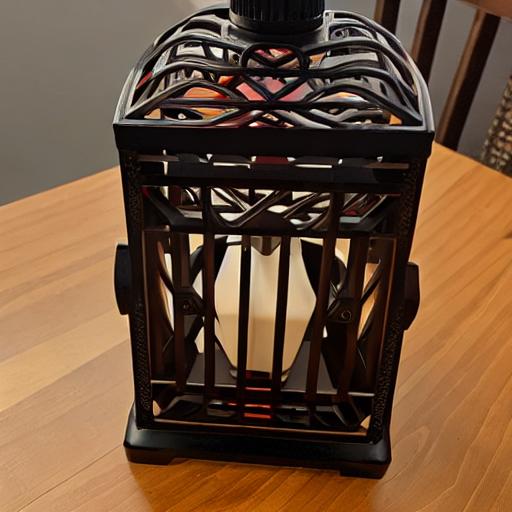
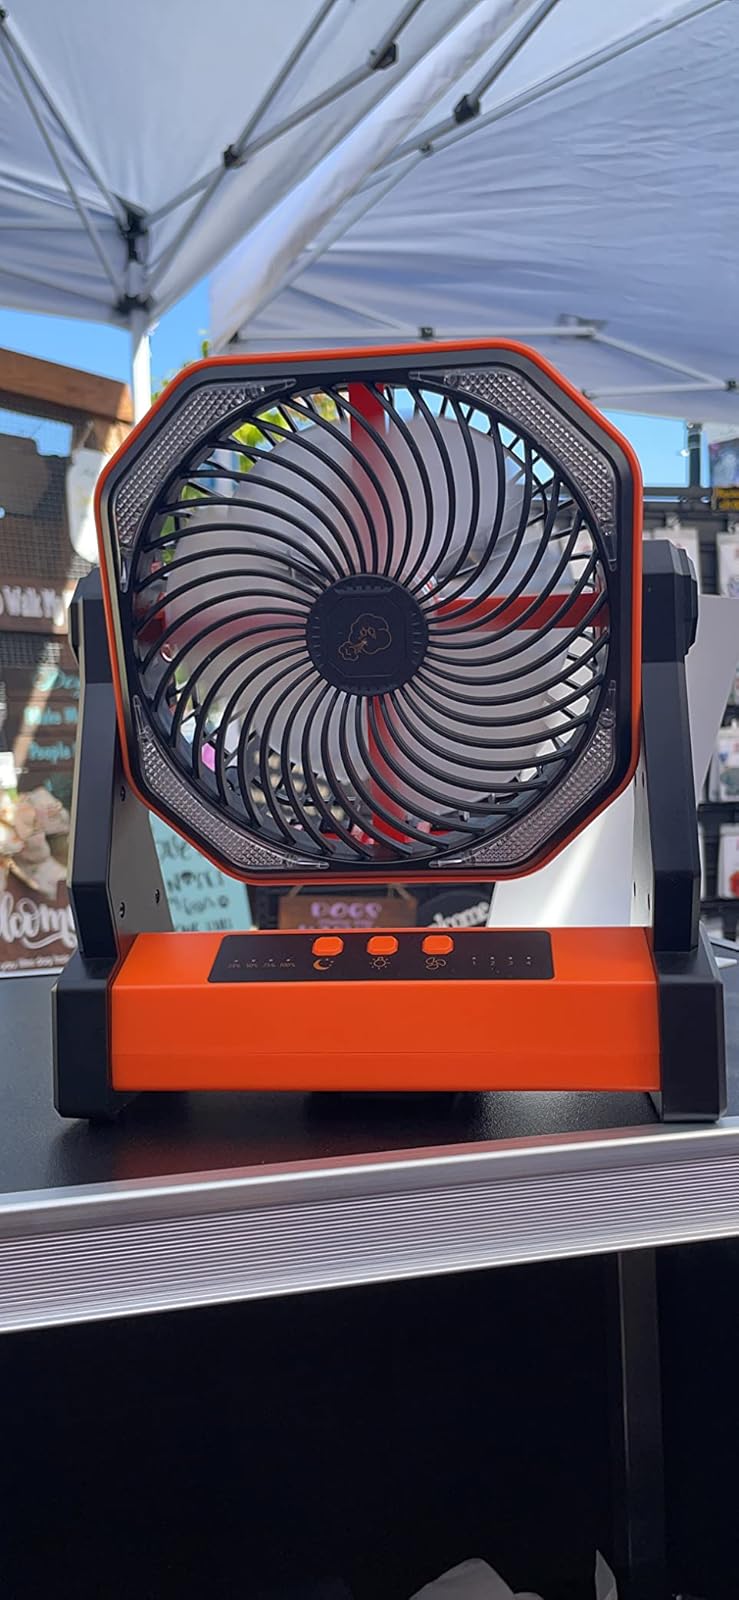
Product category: lantern
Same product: no